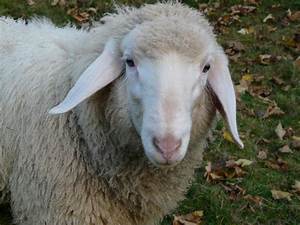
Label: pecora